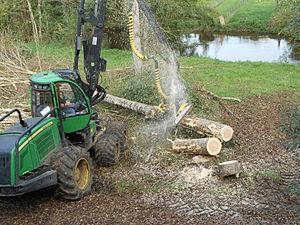
Abatteuse John Deere 1170E, France.
Une abatteuse est un type de véhicule lourd employé par les bûcherons pour l'exploitation forestière dans les opérations de coupe, d'ébranchage et de tronçonnage des arbres et plus particulièrement des résineux. Une abatteuse est en général utilisée conjointement avec un porteur qui transporte les billons ou les grumes dans une zone de dépôt. Il existe des engins d'exploitation qui combinent les capacités de coupe de l'abatteuse et de transport du porteur, permettant à un seul opérateur et à une seule machine de couper, traiter et transporter les arbres. Ces nouveaux types de véhicules ne sont utilisés que pour les courts trajets.